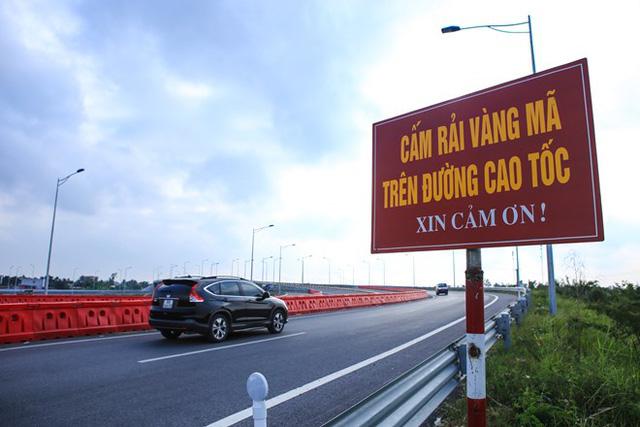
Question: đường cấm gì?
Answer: cấm rải vàng mã